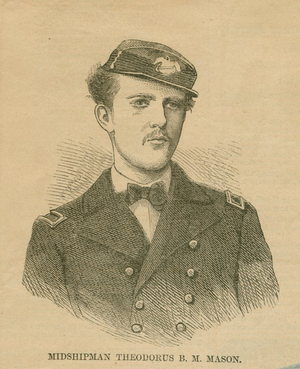
Un midshipman est un officier de marine en formation ou un officier du grade le plus bas, dans la Royal Navy, l'United States Navy et de nombreuses marines du Commonwealth. Au sein des pays du Commonwealth qui utilisent ce grade figurent l'Australie, le Bangladesh, la Namibie, la Nouvelle-Zélande, l'Afrique du Sud, l'Inde, le Pakistan, Singapour, Sri Lanka et le Kenya. Ce grade a également été utilisé, avant 1968, par la Marine royale du Canada, mais lors de la création des Forces canadiennes, le rang de midshipman a été remplacé par celui de Naval Cadet en anglais et d'aspirant de marine en français.